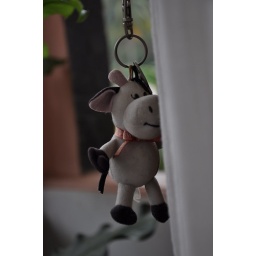
keychain in my balcony door